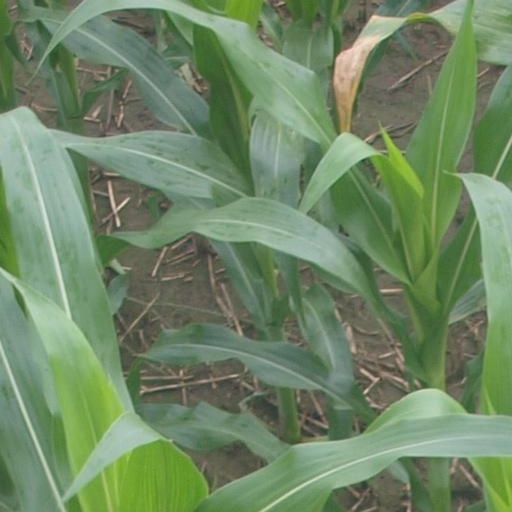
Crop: maize; corn